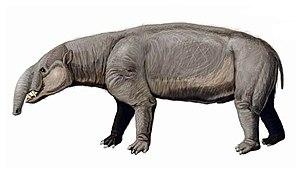
Les Astrapotheria constituent un ordre éteint de mammifères ongulés qui a vécu du Paléocène au Miocène.
Astrapotherium est un genre éteint de mammifères préhistoriques de la taille d'un bœuf qui vivait en Amérique du Sud de la fin de l'Oligocène à la fin du Miocène, il y a environ entre 24 et 12 Ma. Il a été trouvé en Argentine, au Chili, en Colombie et au Venezuela.